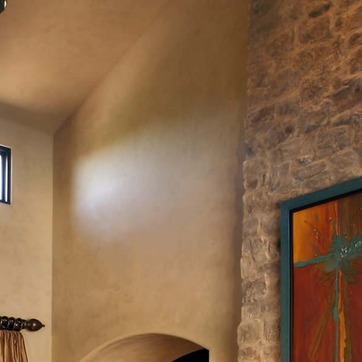
Material: painted